Deroy Duarte

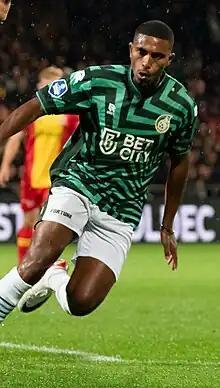
Duarte with Fortuna Sittard in 2023

Deroy D'Encarnação Duarte (born 4 July 1999) is a professional football player who plays as a midfielder for Bulgarian First League club Ludogorets Razgrad. Born in the Netherlands, he represents the Cape Verde national team.